Richard's Castle

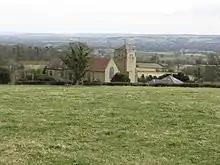
All Saints' Church and the countryside towards Woofferton and the River Teme, viewed from Batchcott

The village lies on the western edge of the Teme valley, with the castle and older part of the village higher in elevation ( above sea level) than the present-day core of the village situated on the B4361 road (at an elevation of ).